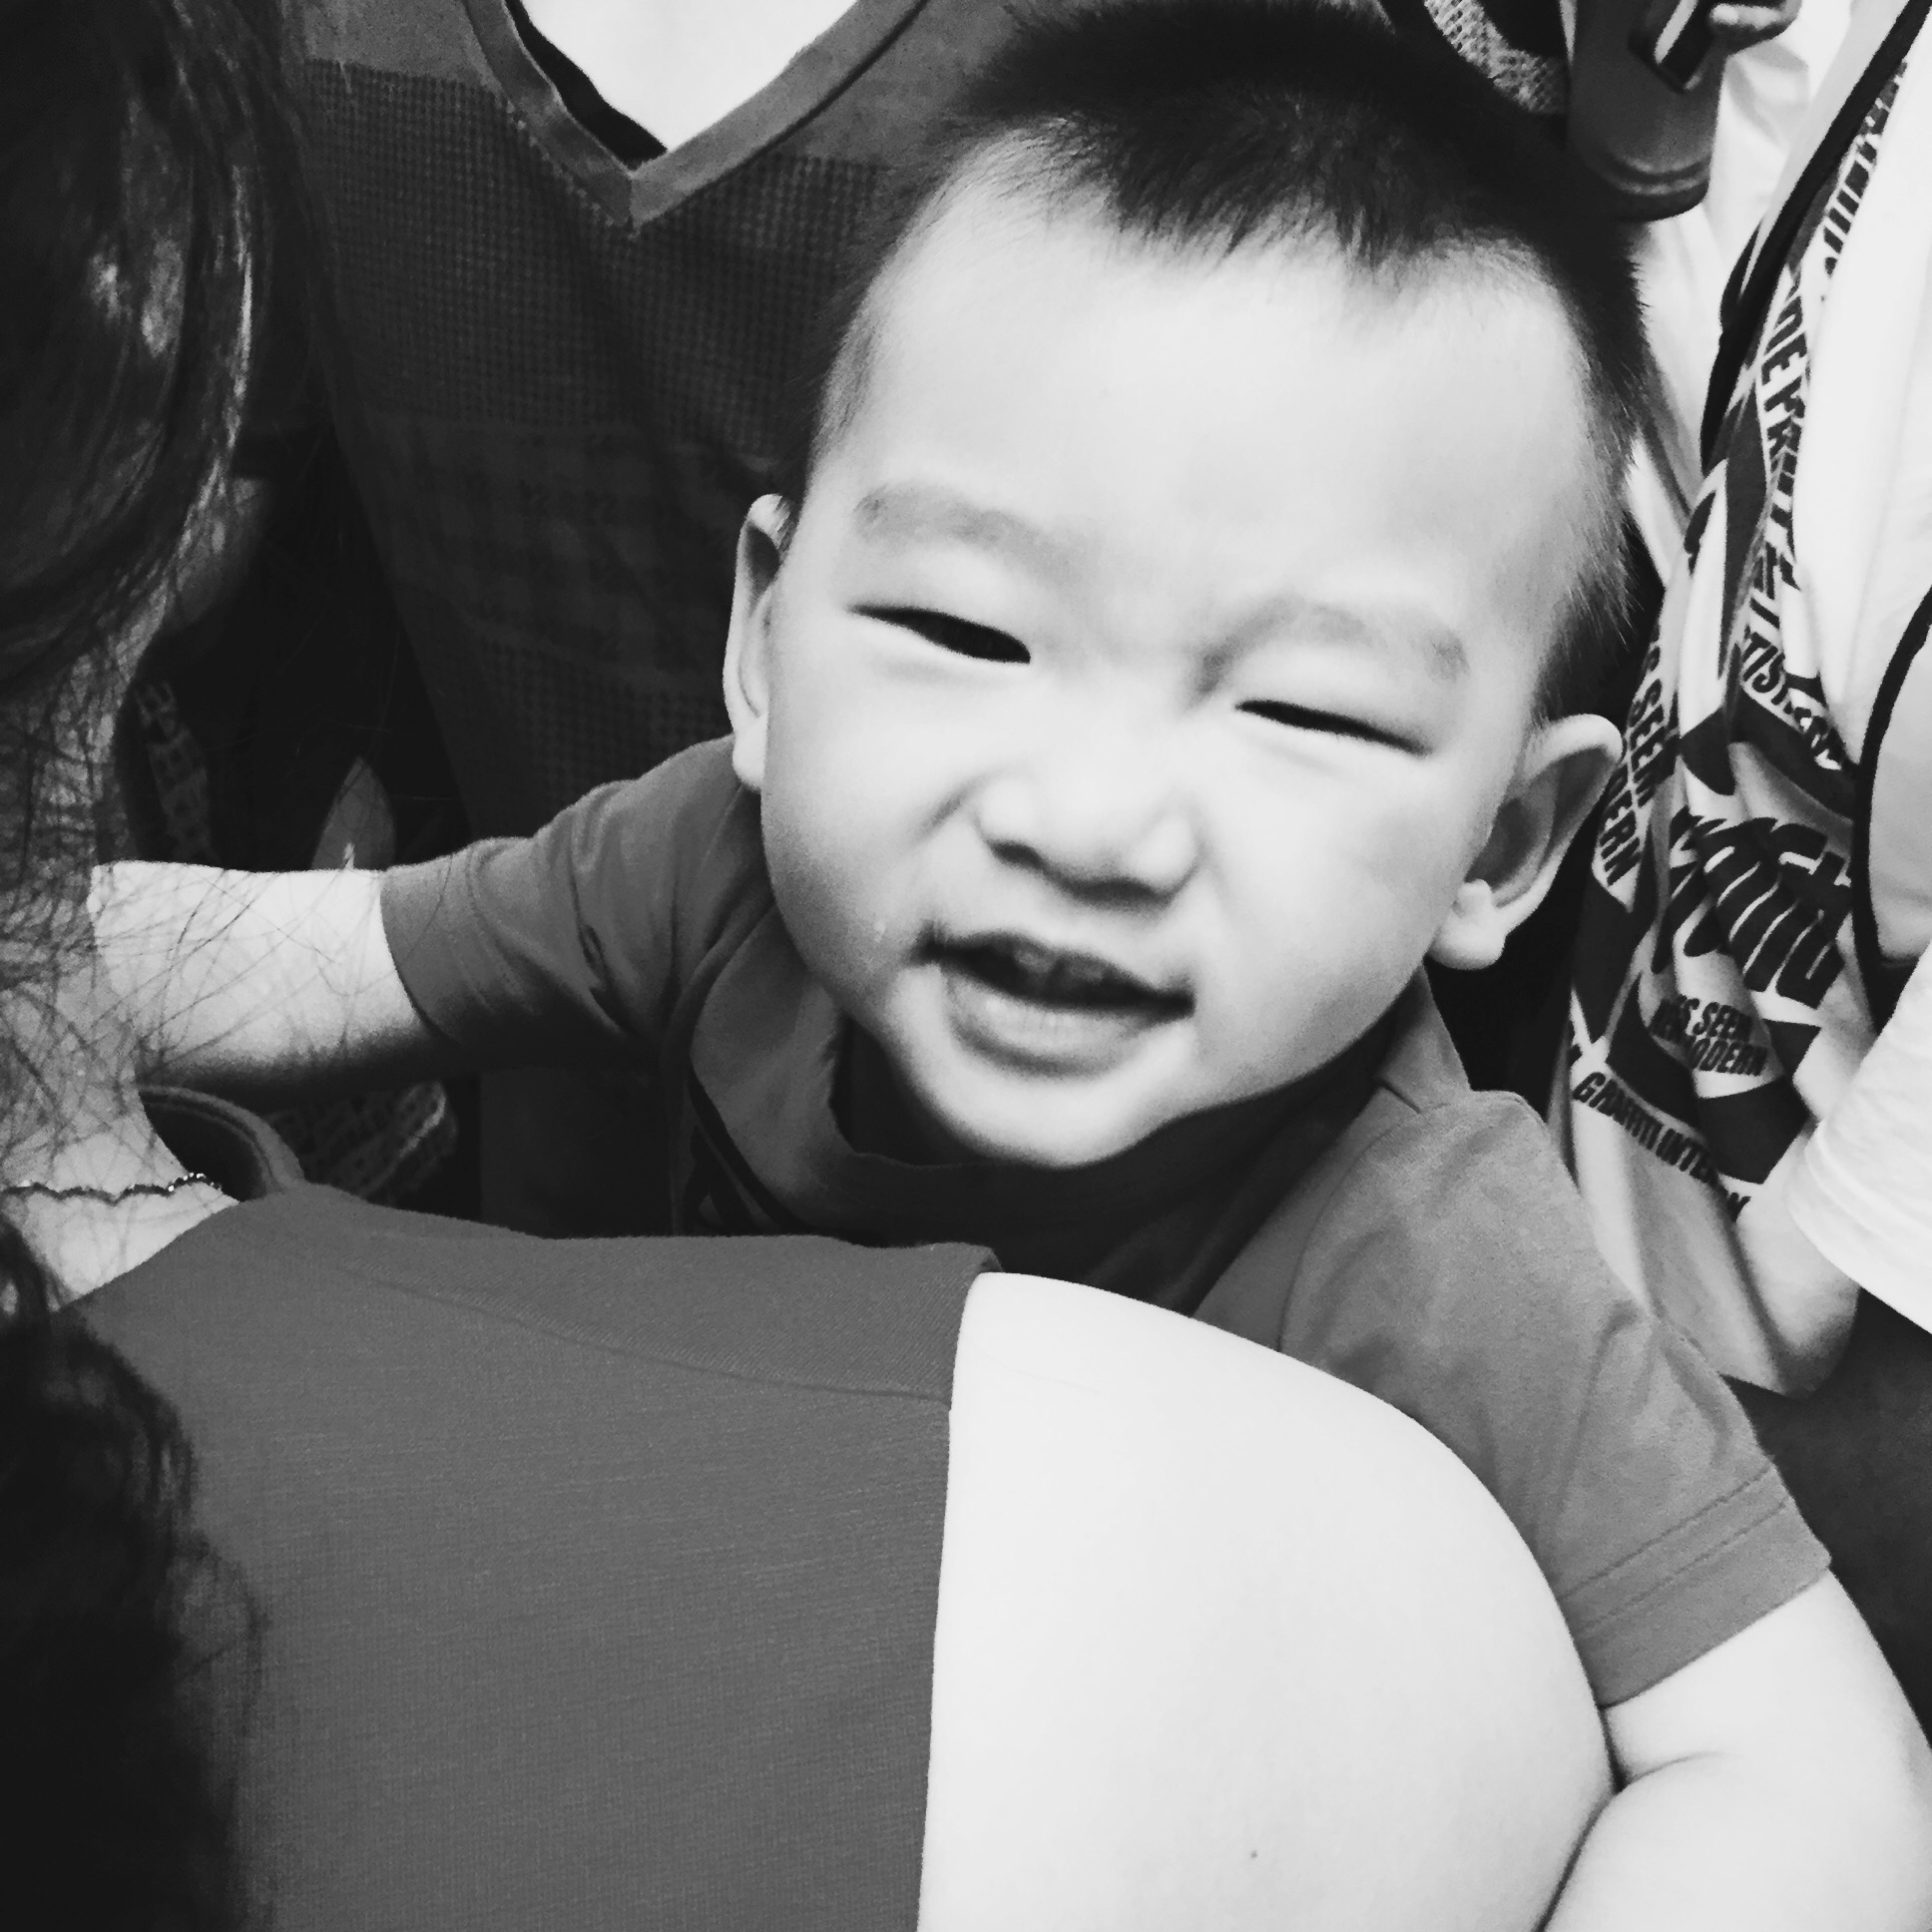
person, black and white, people, white, photography, portrait, child, black, monochrome, facial expression, smile, infant, eye, head, photograph, beauty, hipstamatic, blackeysextrafinefilm, florencelens, emotion, photo shoot, monochrome photography, portrait photography